Flood myth

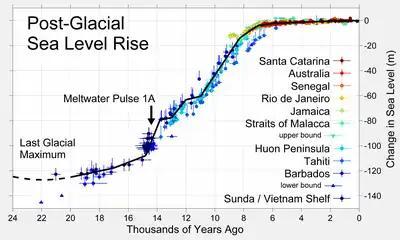
Earth's sea level rose dramatically in the millennia after the Last Glacial Maximum.

A flood myth or a deluge myth is a myth in which a great flood, usually sent by a deity or deities, destroys civilization, often in an act of divine retribution. Parallels are often drawn between the flood waters of these myths and the primeval cosmic ocean which appear in certain creation myths, as the flood waters are described as a measure for the cleansing of humanity, for example in preparation for rebirth. Most flood myths also contain a culture hero, who "represents the human craving for life".